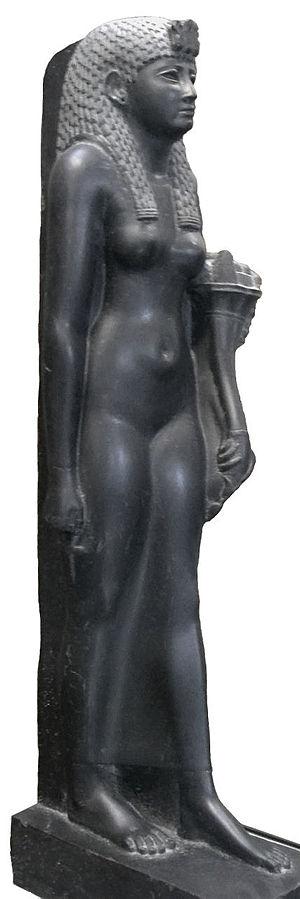
La nudité est l'état d'un corps humain ou d'une de ses parties qui n'est pas recouverte d'un vêtement.
L'histoire de la nudité répertorie les comportements humains par rapport à la nudité dans les différentes cultures à travers l'Histoire.